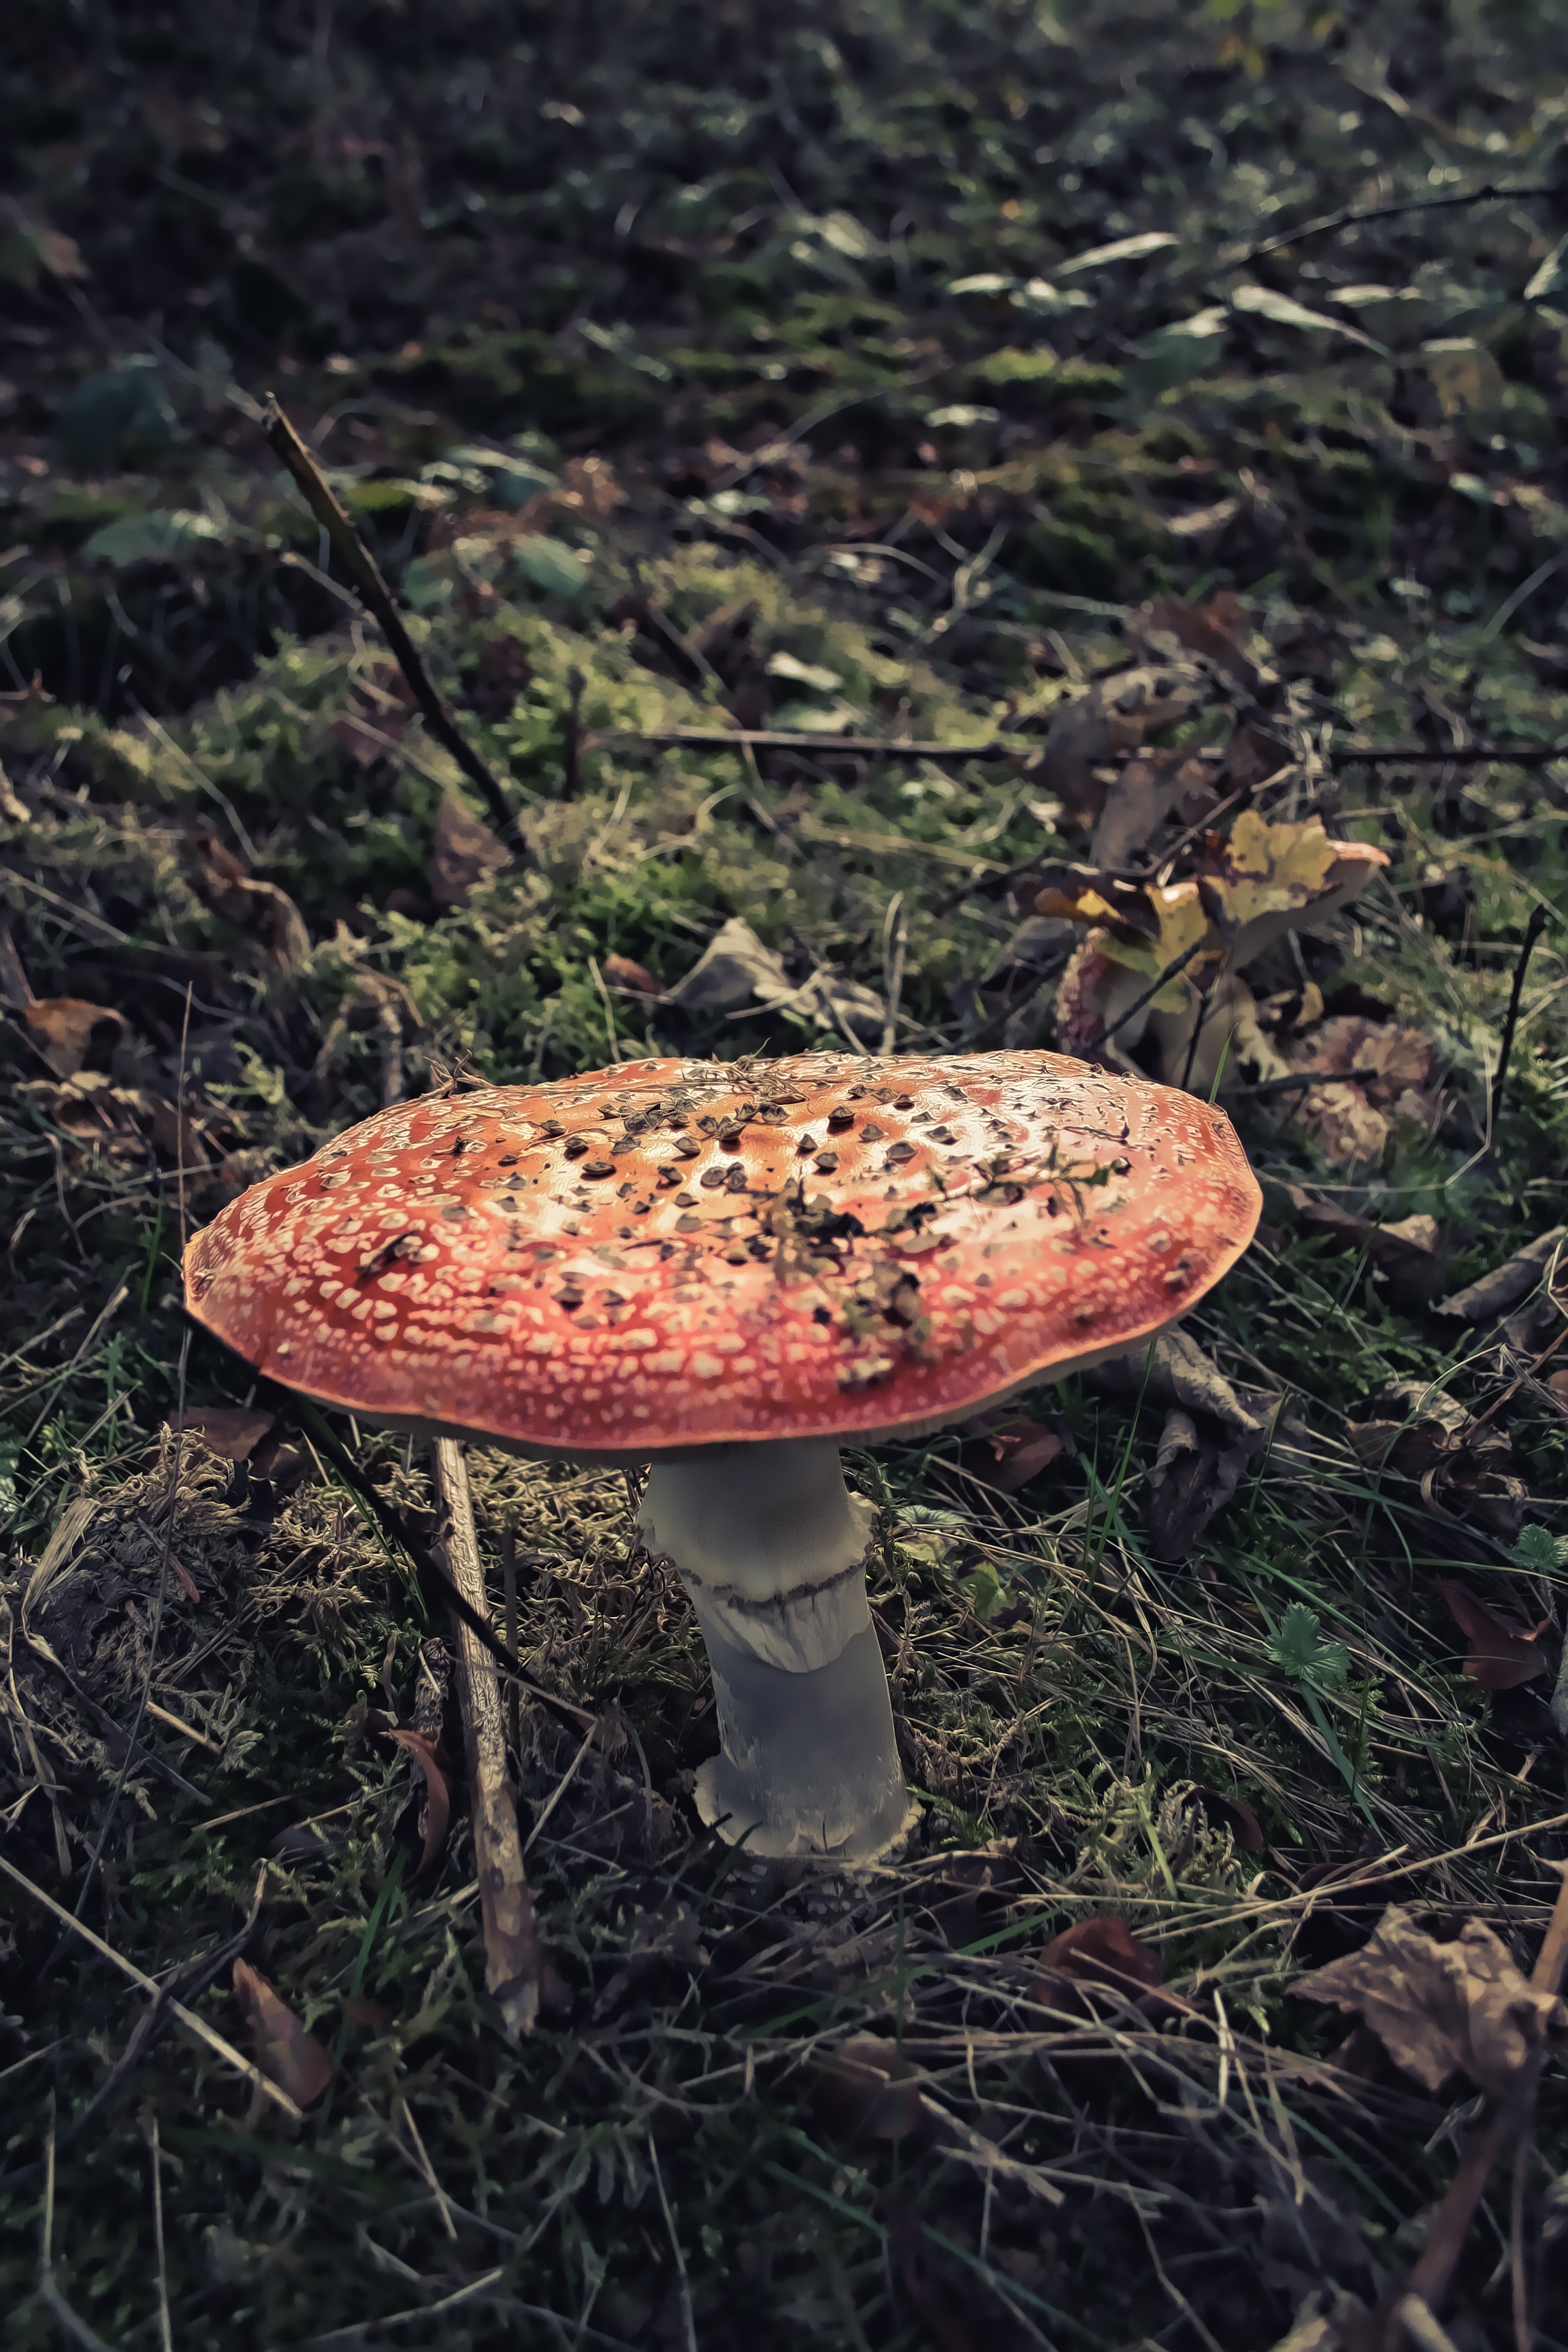
tree, nature, forest, grass, plant, ground, leaf, dark, wild, red, color, macro, natural, autumn, fresh, soil, hat, botany, mushroom, flora, season, outdoors, fungus, fungi, cap, poison, gloomy, woodland, habitat, agaric, bolete, deadly, matsutake, edible mushroom, red cap, it will kill you, do not eat, medicinal mushroom, penny bun